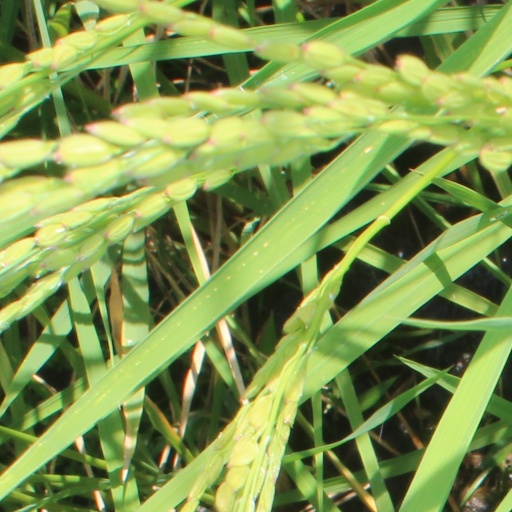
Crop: rice